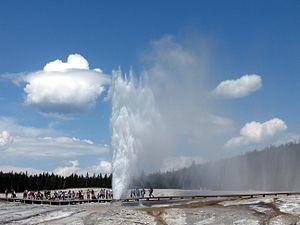
Beehive Geyser est un geyser de type « cône » situé dans le Upper Geyser Basin dans le parc national de Yellowstone aux États-Unis. Son cône de 1,2 m de haut ressemble à une ruche, d'où le nom du geyser. Beehive's Indicator est un petit geyser situé à environ 3 mètres de Beehive.